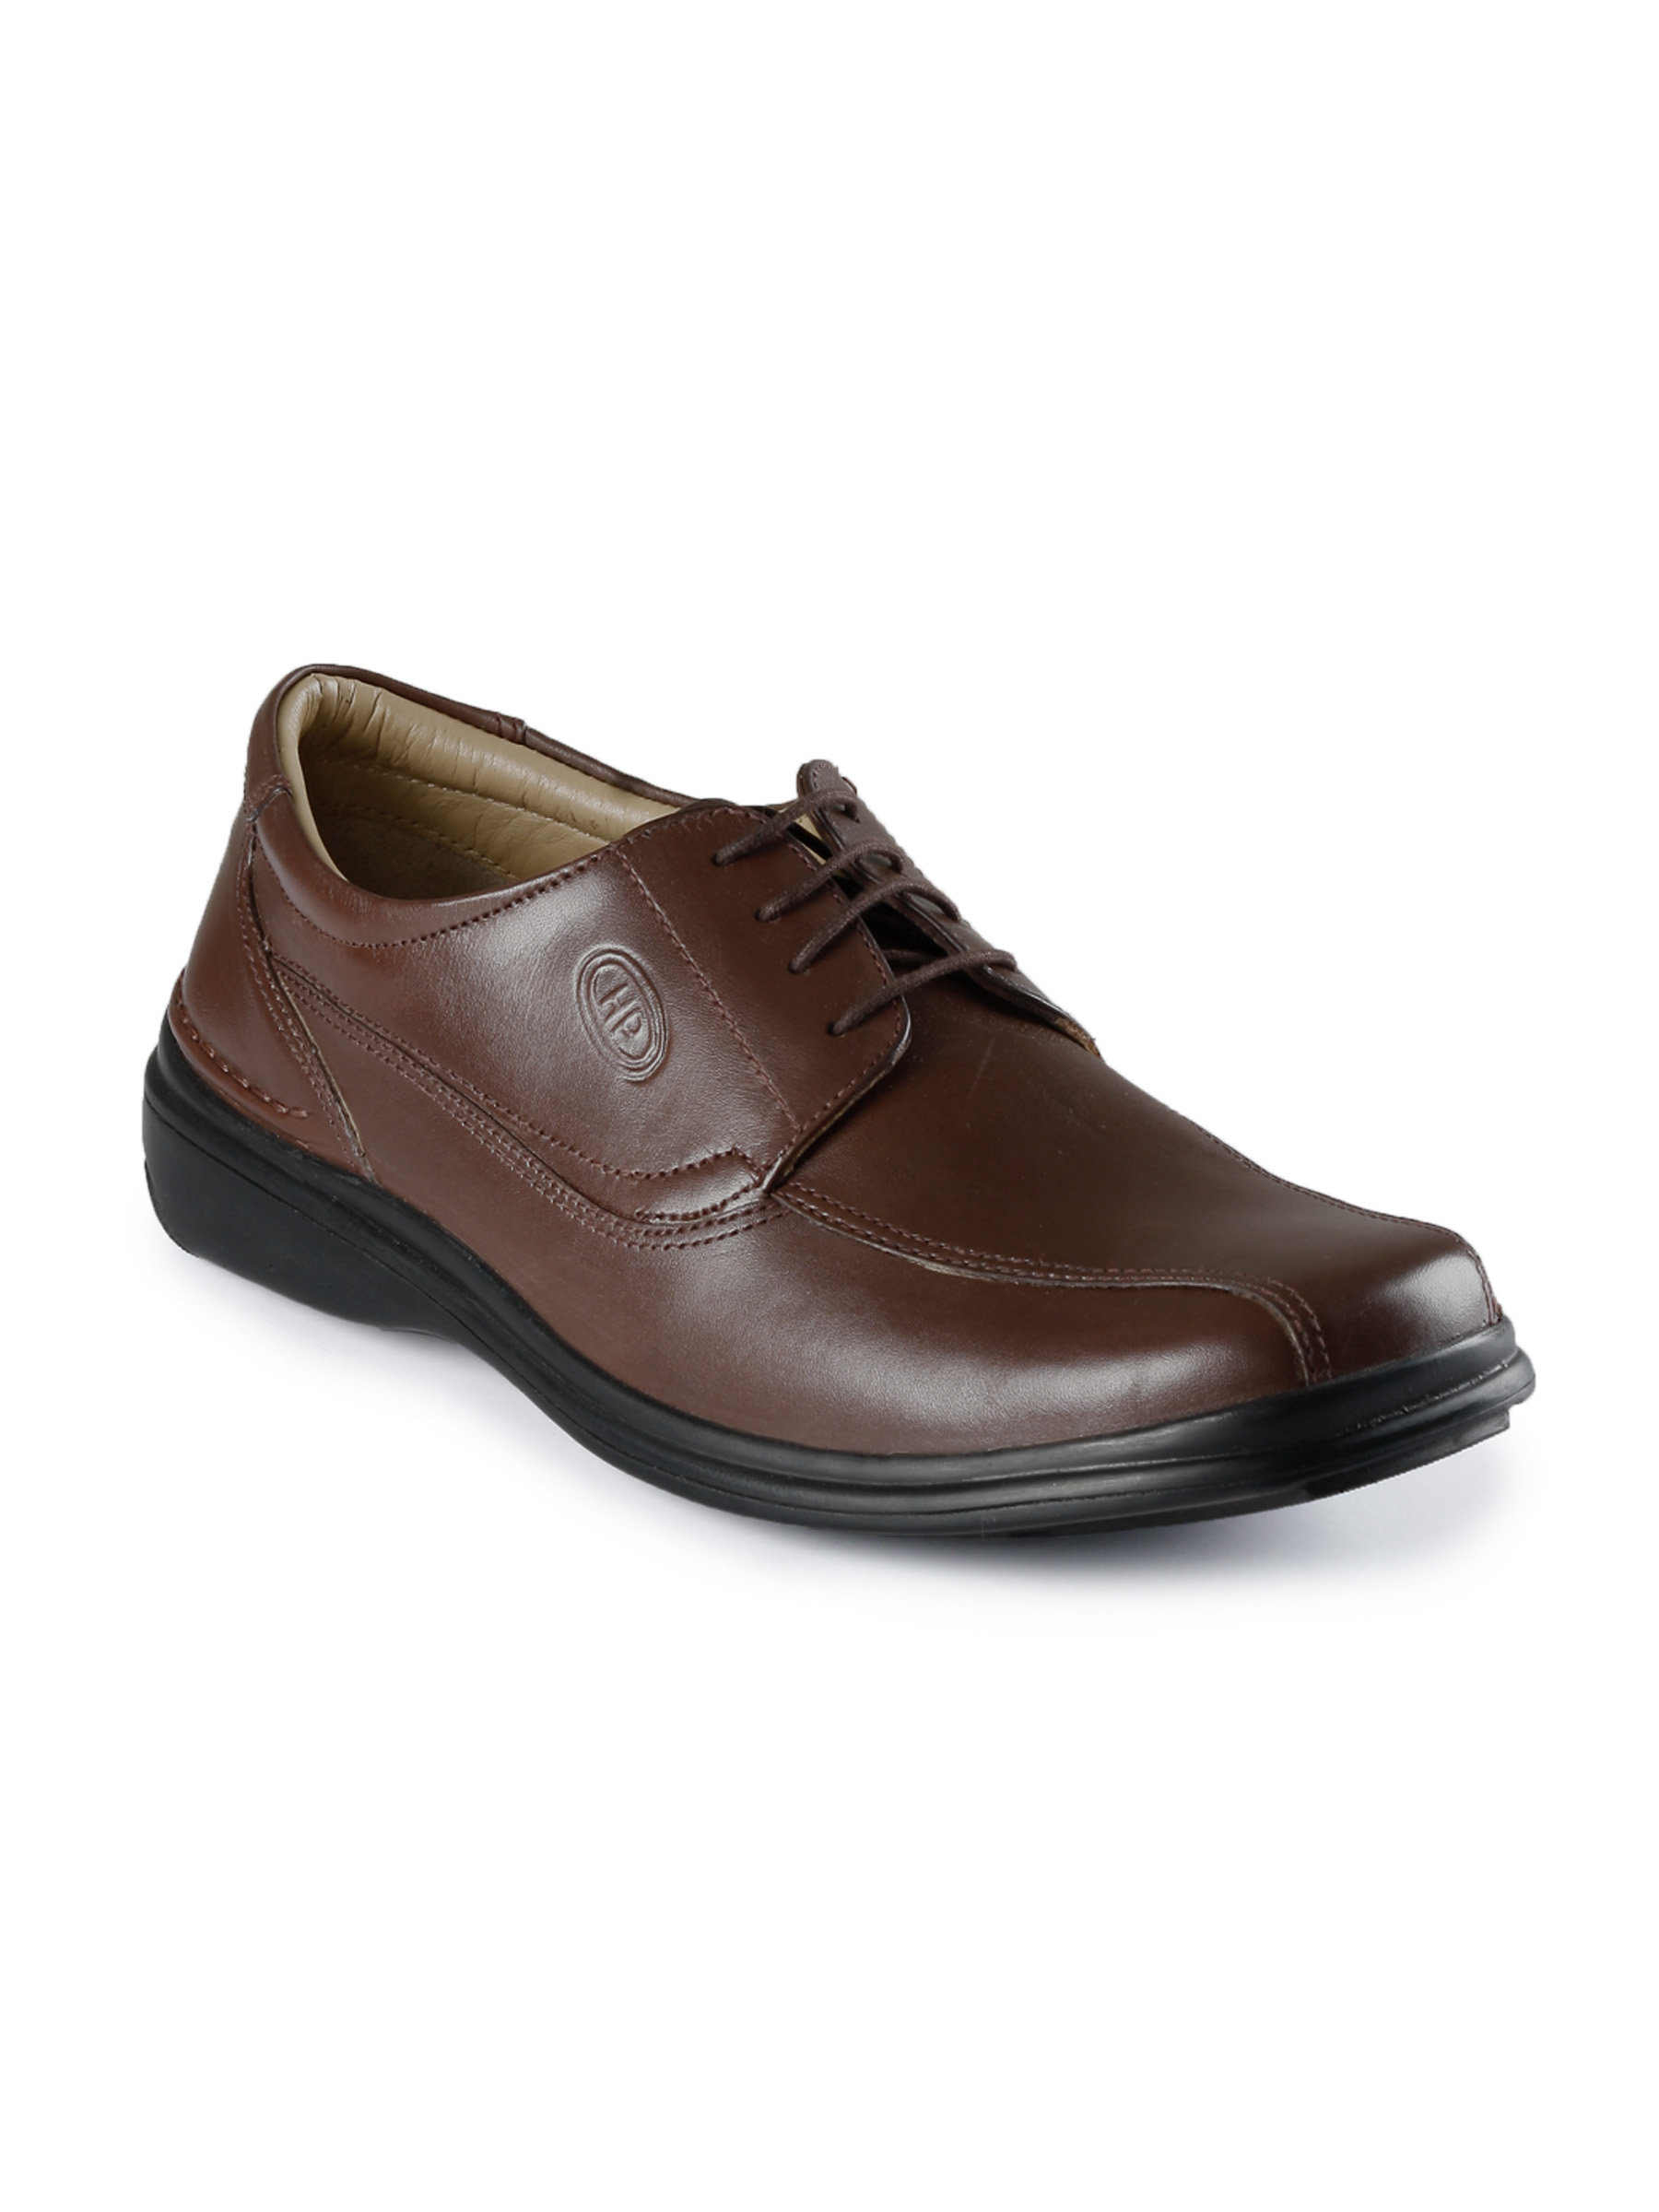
Hush Puppies Men Formal Brown Shoes
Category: Footwear / Shoes / Formal Shoes
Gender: Men
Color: Brown
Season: Fall 2011
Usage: Formal